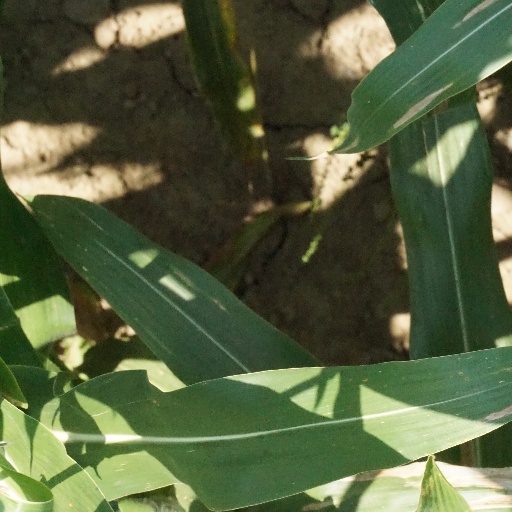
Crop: maize; corn